Monroe City Hall (Monroe, Utah)

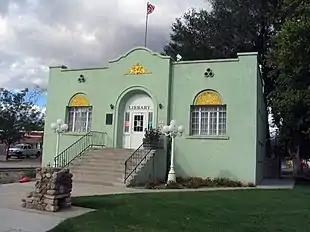
The building now houses Monroe Public Library.

The Monroe City Hall in Monroe, Utah was built in 1934. Located at 55 N. Main St., it was listed on the National Register of Historic Places in 1985. Today it houses Monroe Public Library.